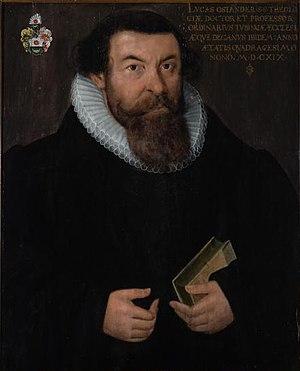
Lucas Osiander était un théologien allemand, professeur et chancelier de l'université de Tübingen.